Society of the Mongol Empire

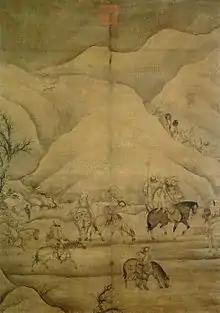
"Hunting Wild Geese" (射雁圖), Hanging scroll with ink and colors, by Anonymous, Yuan dynasty (1271–1368). This painting depicts a hunting party on a path surrounded by mountains. The leader of the party appears to be Temür Khan. The Yuan emperors enjoyed hunting and ordered artists to do related paintings on many occasions to record their trips.

One of the most impressive discoveries that Marco Polo made on his visit to Mongolia is how the empire's monetary system worked. He was not impressed by the silver Akçe that the empire used for a unified currency, or that some realms of the empire still used local currency, but he was most surprised by the fact that in some parts of the empire the people used paper currency.